Paula Abdul

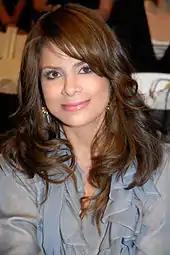
Abdul at the Los Angeles Fashion Week at Smashbox Studios in March 2007

In 2007, Paula Abdul Jewelry launched its nationwide consumer debut on QVC, with the tagline "fashion jewelry designed with heart and soul." Abdul's first QVC appearance resulted in 15 sellouts of her first jewelry collection involving more than 34,000 pieces. In 2008, Abdul returned to music charts for the first time in nearly thirteen years with the single "Dance Like There's No Tomorrow", the first track on the album "Randy Jackson's Music Club Vol. 1". The song debuted on "On Air with Ryan Seacrest", and Abdul performed it during the pre-game show for Super Bowl XLII. "Dance Like There's No Tomorrow" was a modest comeback hit for Abdul, peaking at number 62 on the "Billboard" Hot 100 and number 2 on the "Billboard" Hot Dance Music/Club Play chart. The moderate success led to reports of Abdul beginning work on a new album, but this never materialized. Abdul also made a brief guest appearance on an episode of the British television series "Hotel Babylon", which aired in the United Kingdom in February 2008.